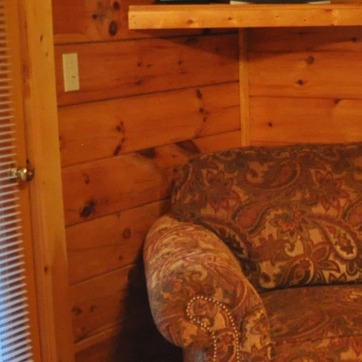
Material: fabric